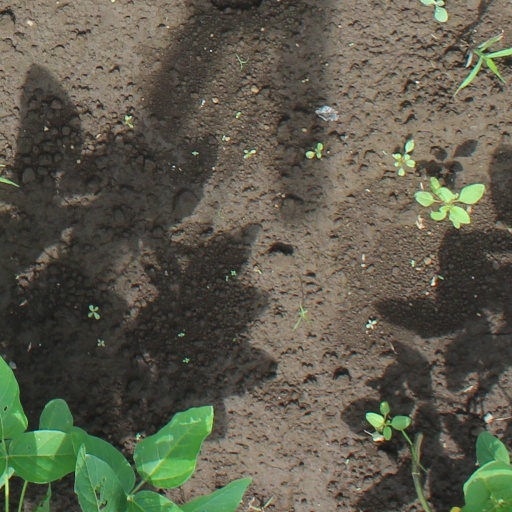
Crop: soybean